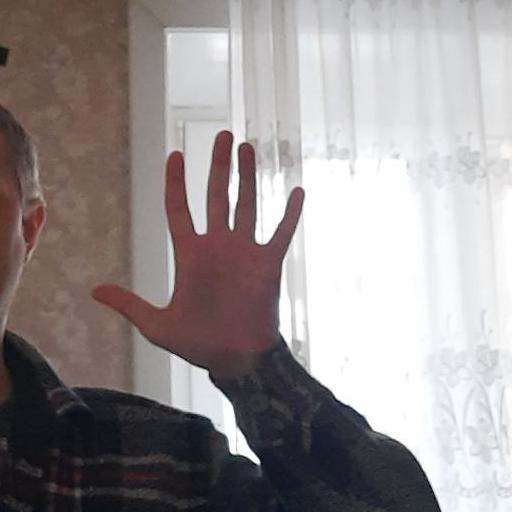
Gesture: palm